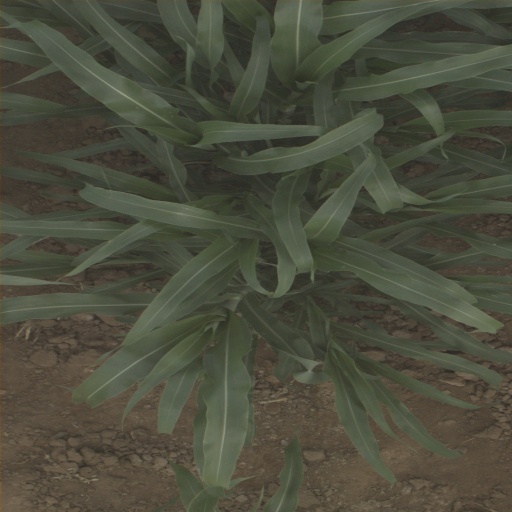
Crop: sorghum